Julie Chipchase

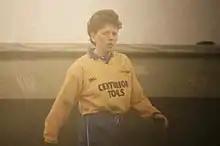
Chipchase in 1992

Julie Chipchase (13 January 1961 – 4 May 2021) was an English football player and manager. Commonly known as Chippy, she is regarded as a pioneering female football coach who played an important role in the development of women's football in England.